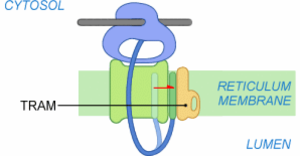
L'insertion cotraductionnelle des protéines membranaires permet l'insertion d'une protéine dans une membrane au cours de sa traduction. Ce processus permet uniquement à la formation de protéines à hélices α transmembranaires. L'insertion membranaire des protéines monotopiques ou des protéines à tonneau β transmembranaire se fait par des mécanismes post-traductionnels, de même que pour certaines protéines à hélices α transmembranaires.